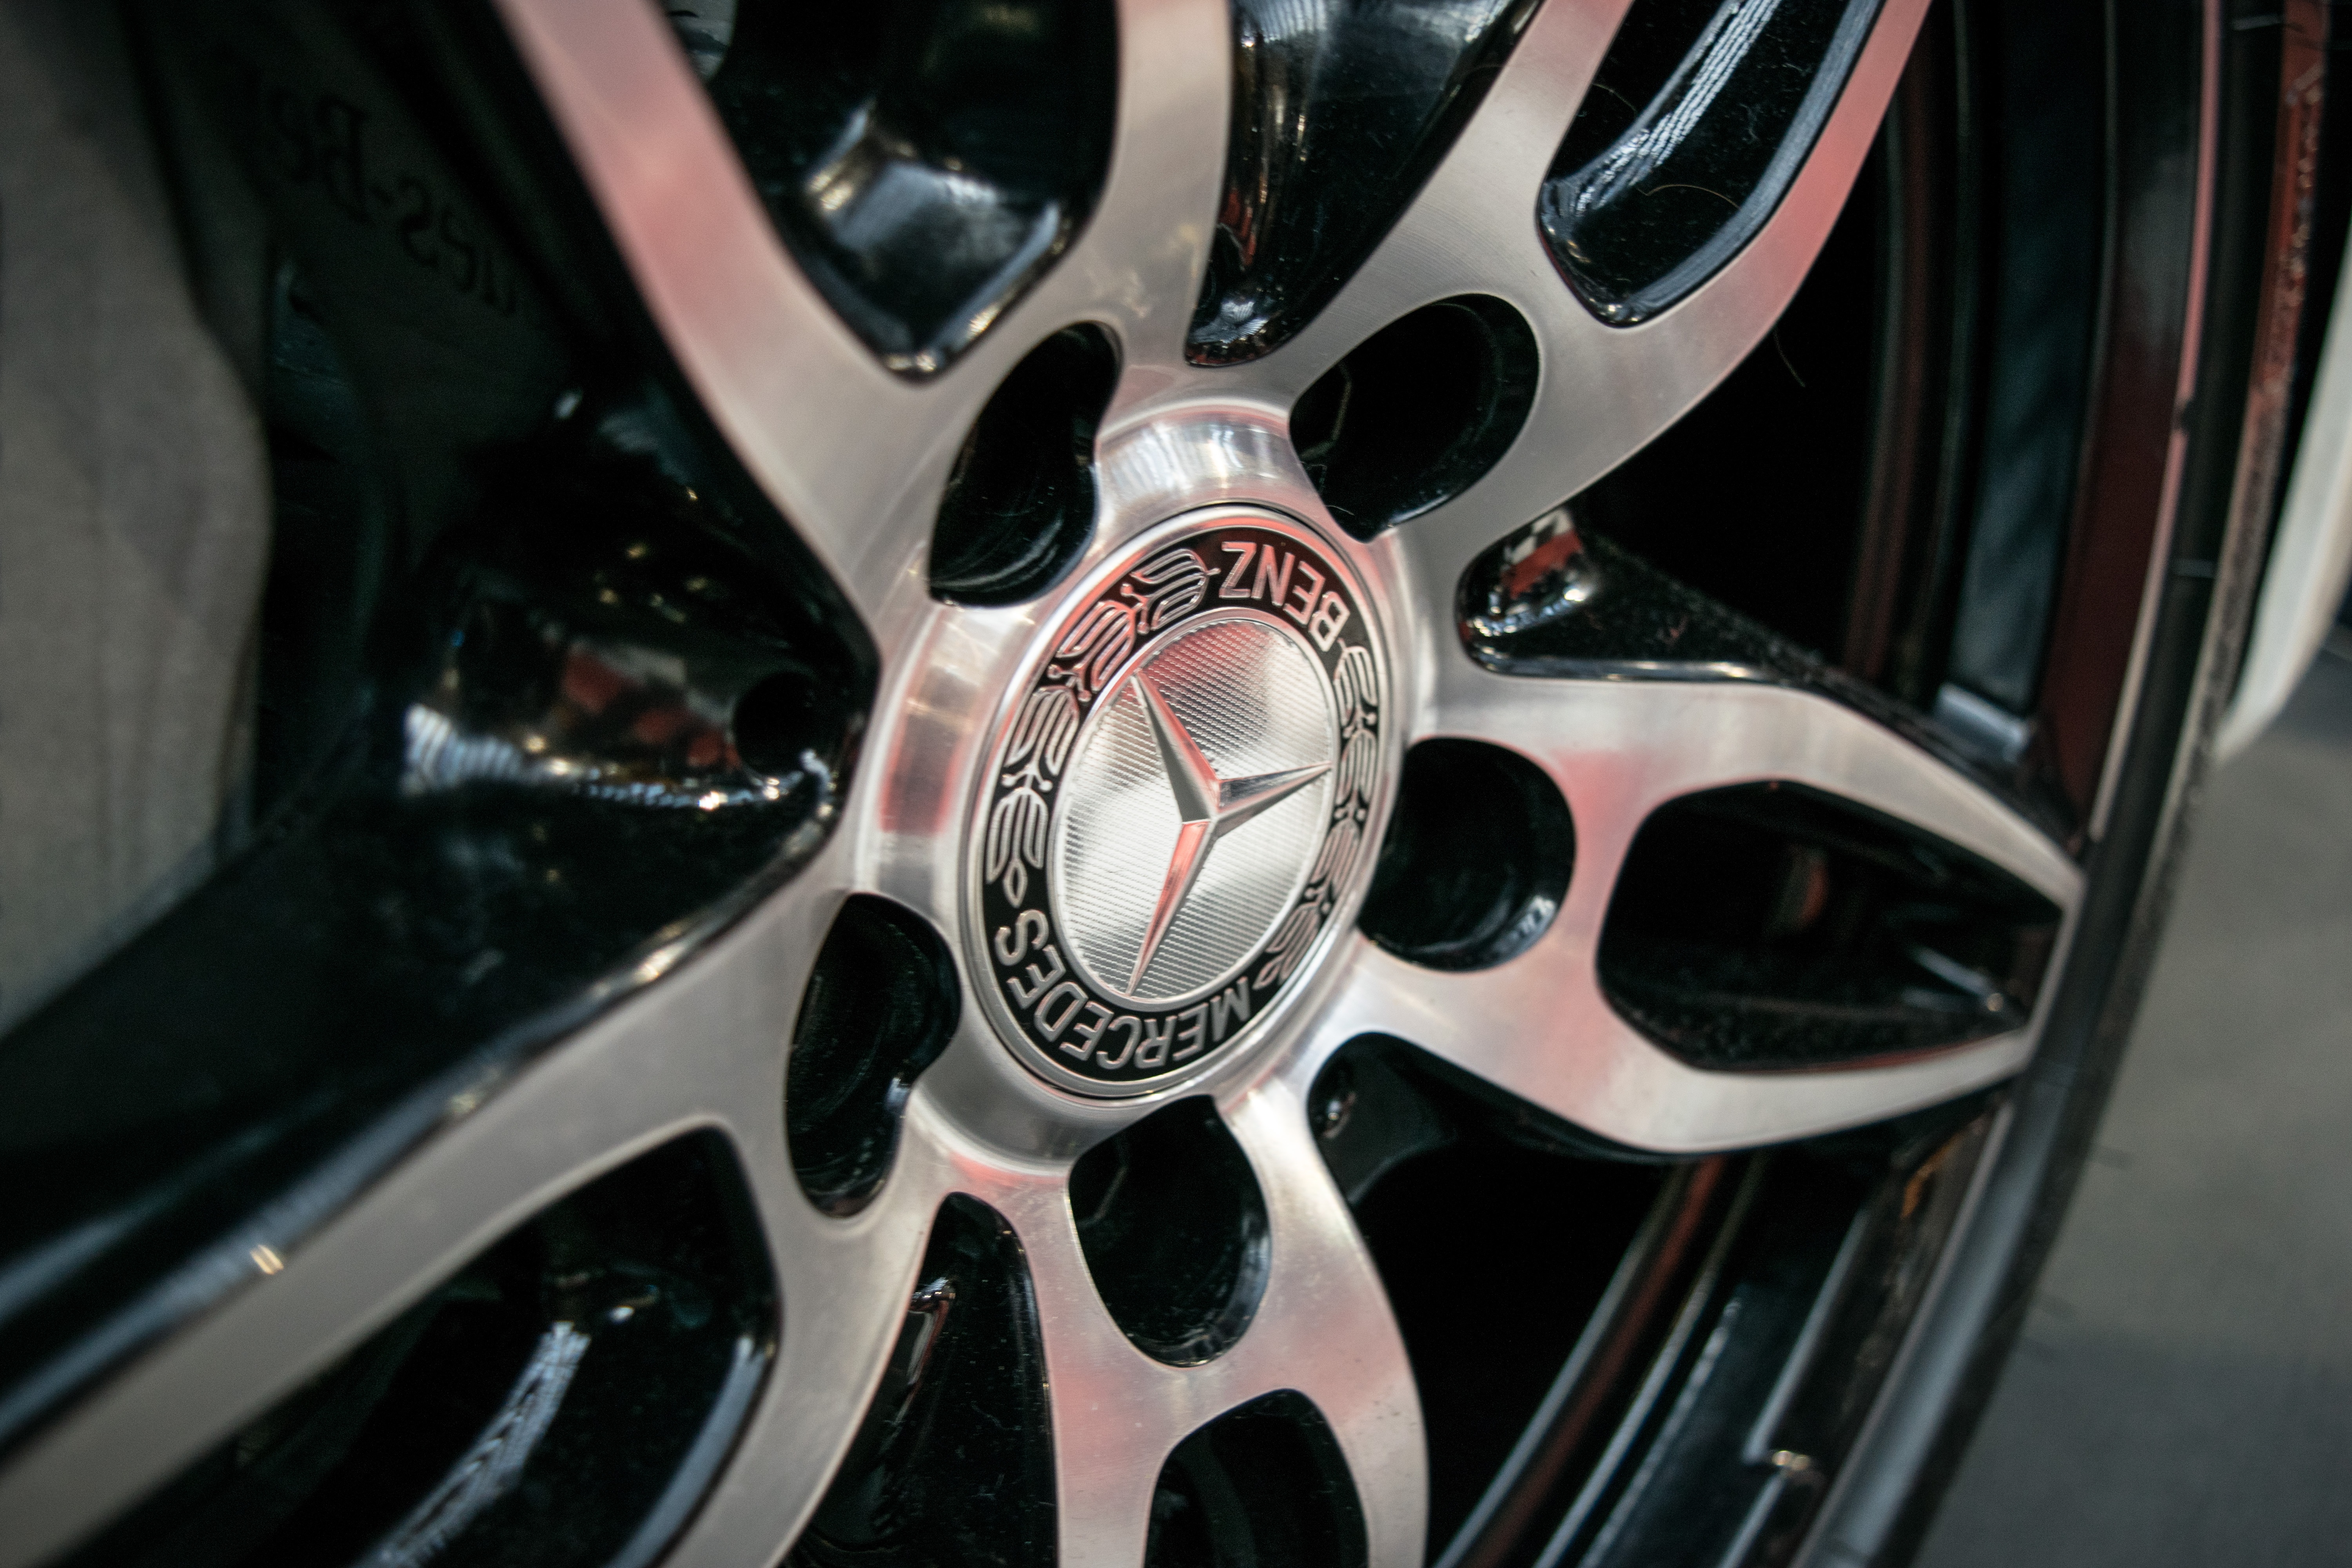
technology, car, wheel, automobile, transportation, transport, vehicle, spoke, show, metal, auto, industry, business, steering wheel, modern, automotive, supercar, luxury, design, logo, wheels, rim, motor, new, style, mercedes, event, exhibition, mercedes benz, brakes, benz, showroom, rims, alloy wheel, auto show, land vehicle, automobile make, automotive exterior, automotive design, luxury vehicle